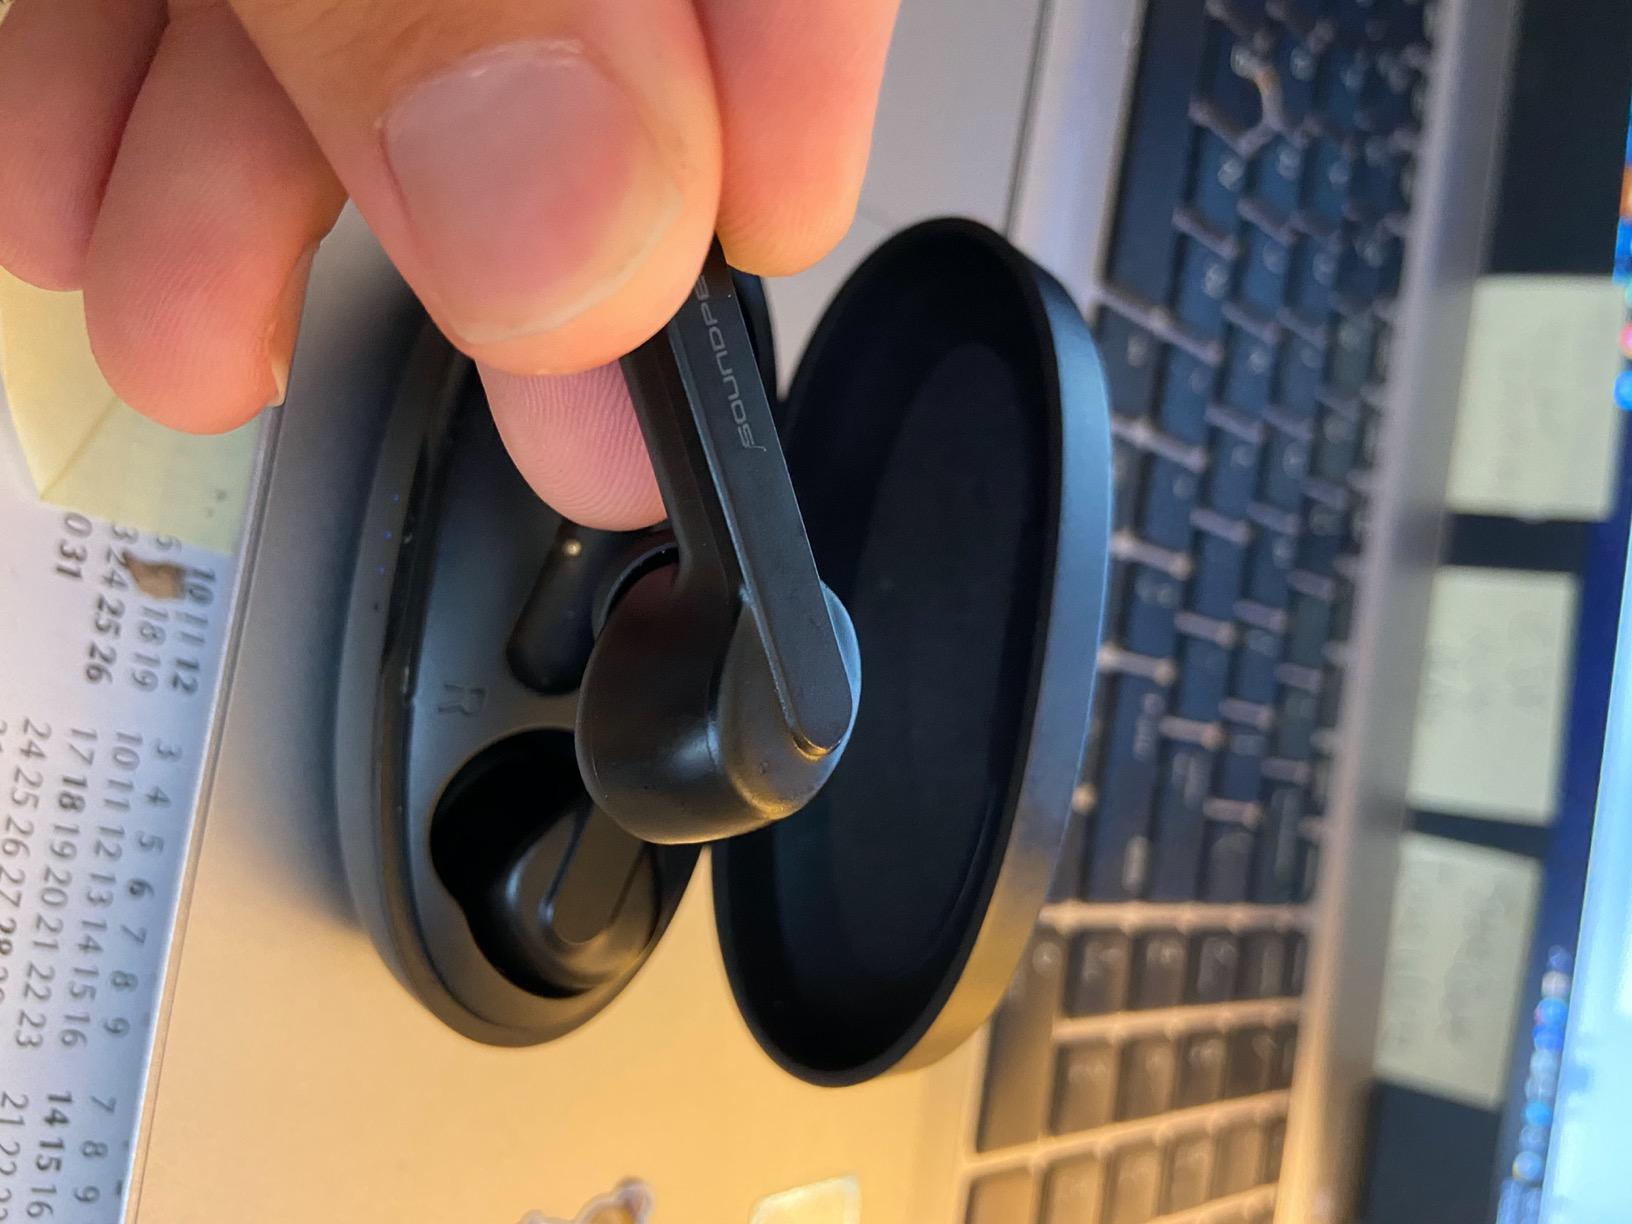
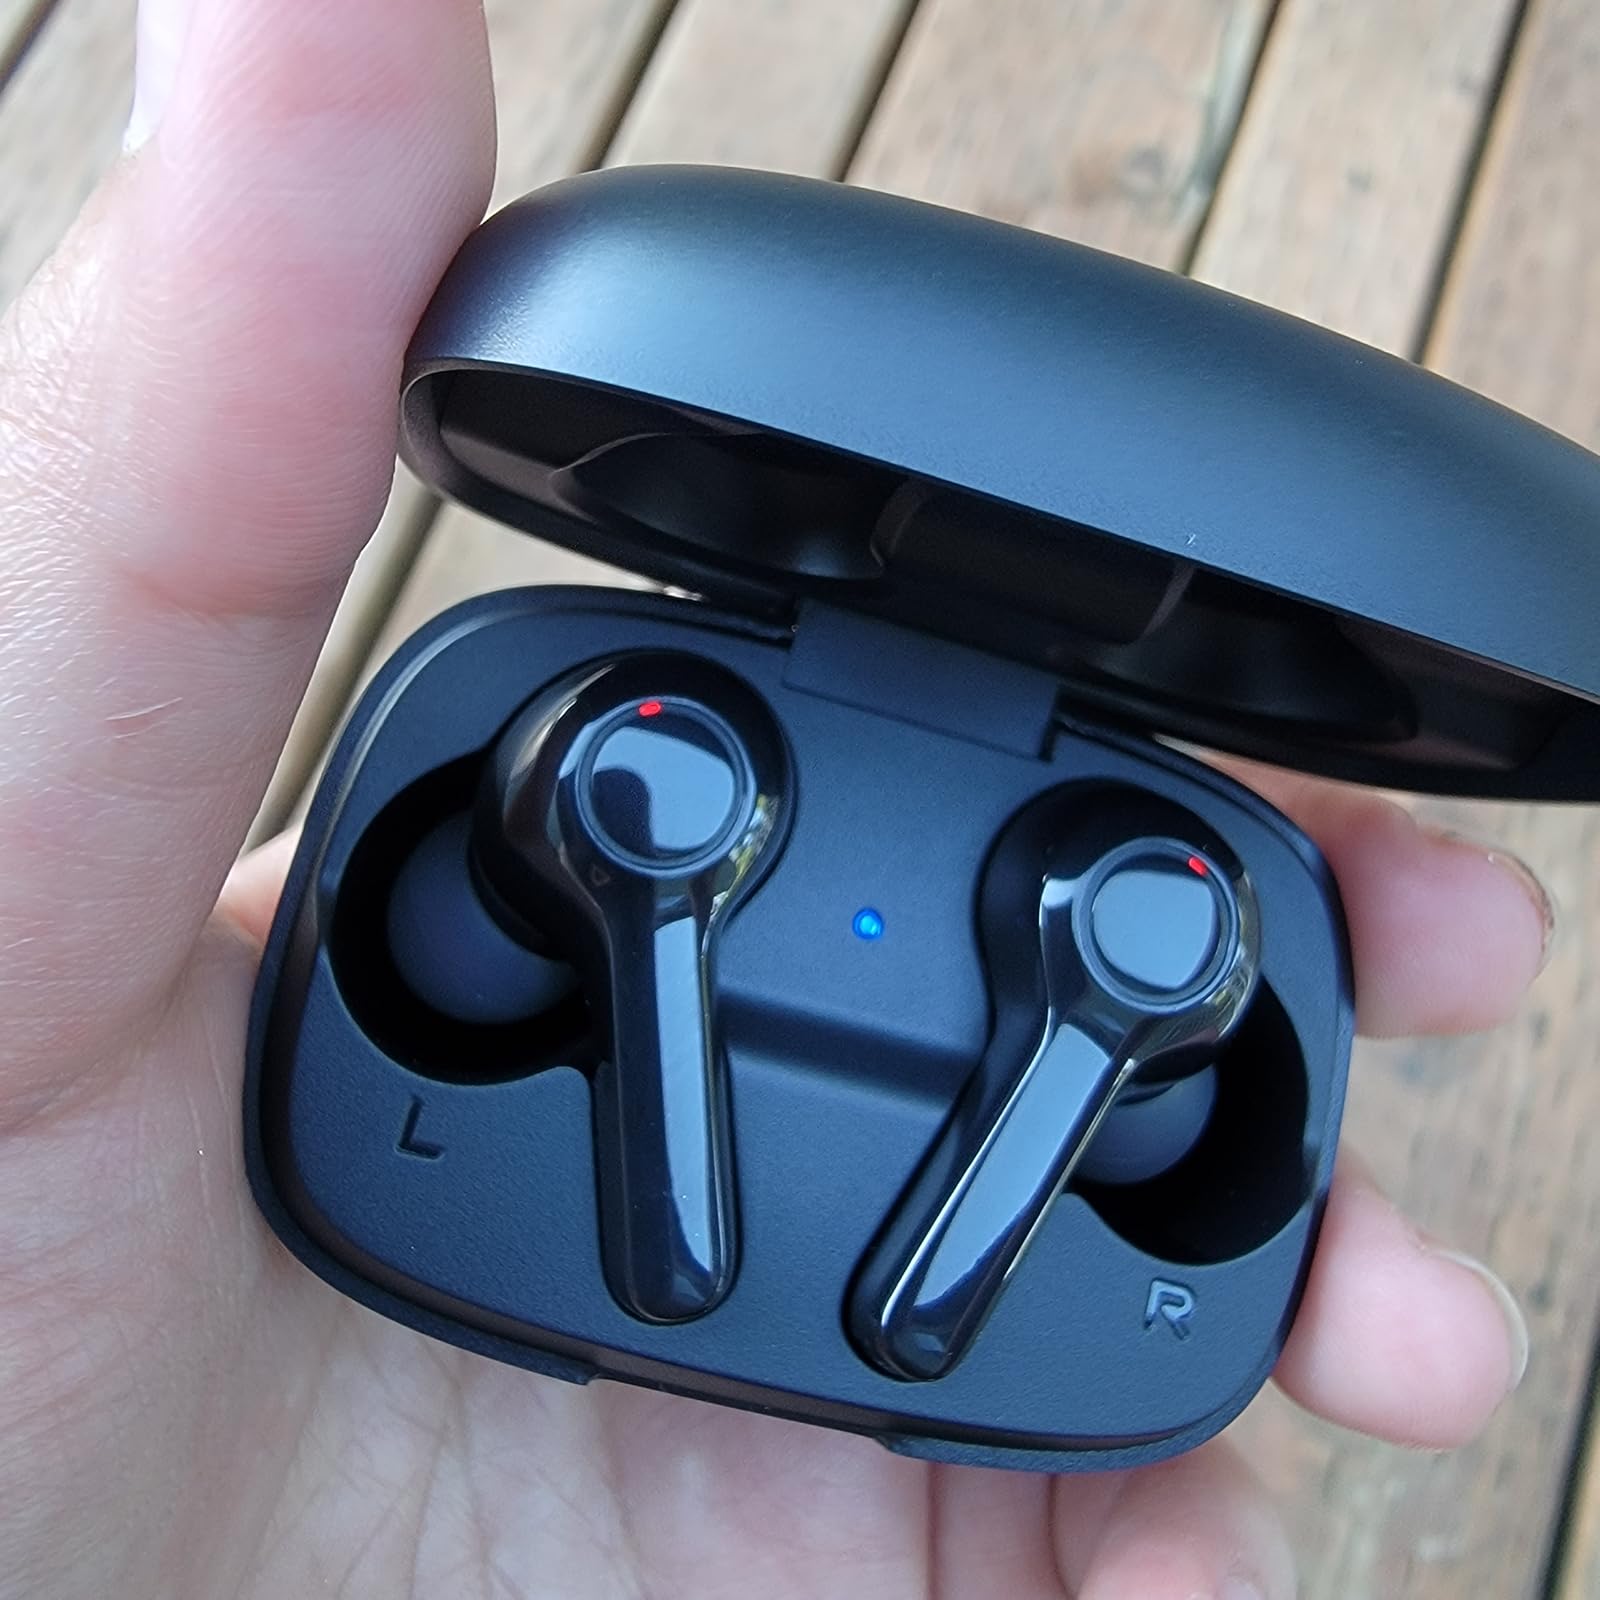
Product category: earbuds
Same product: no